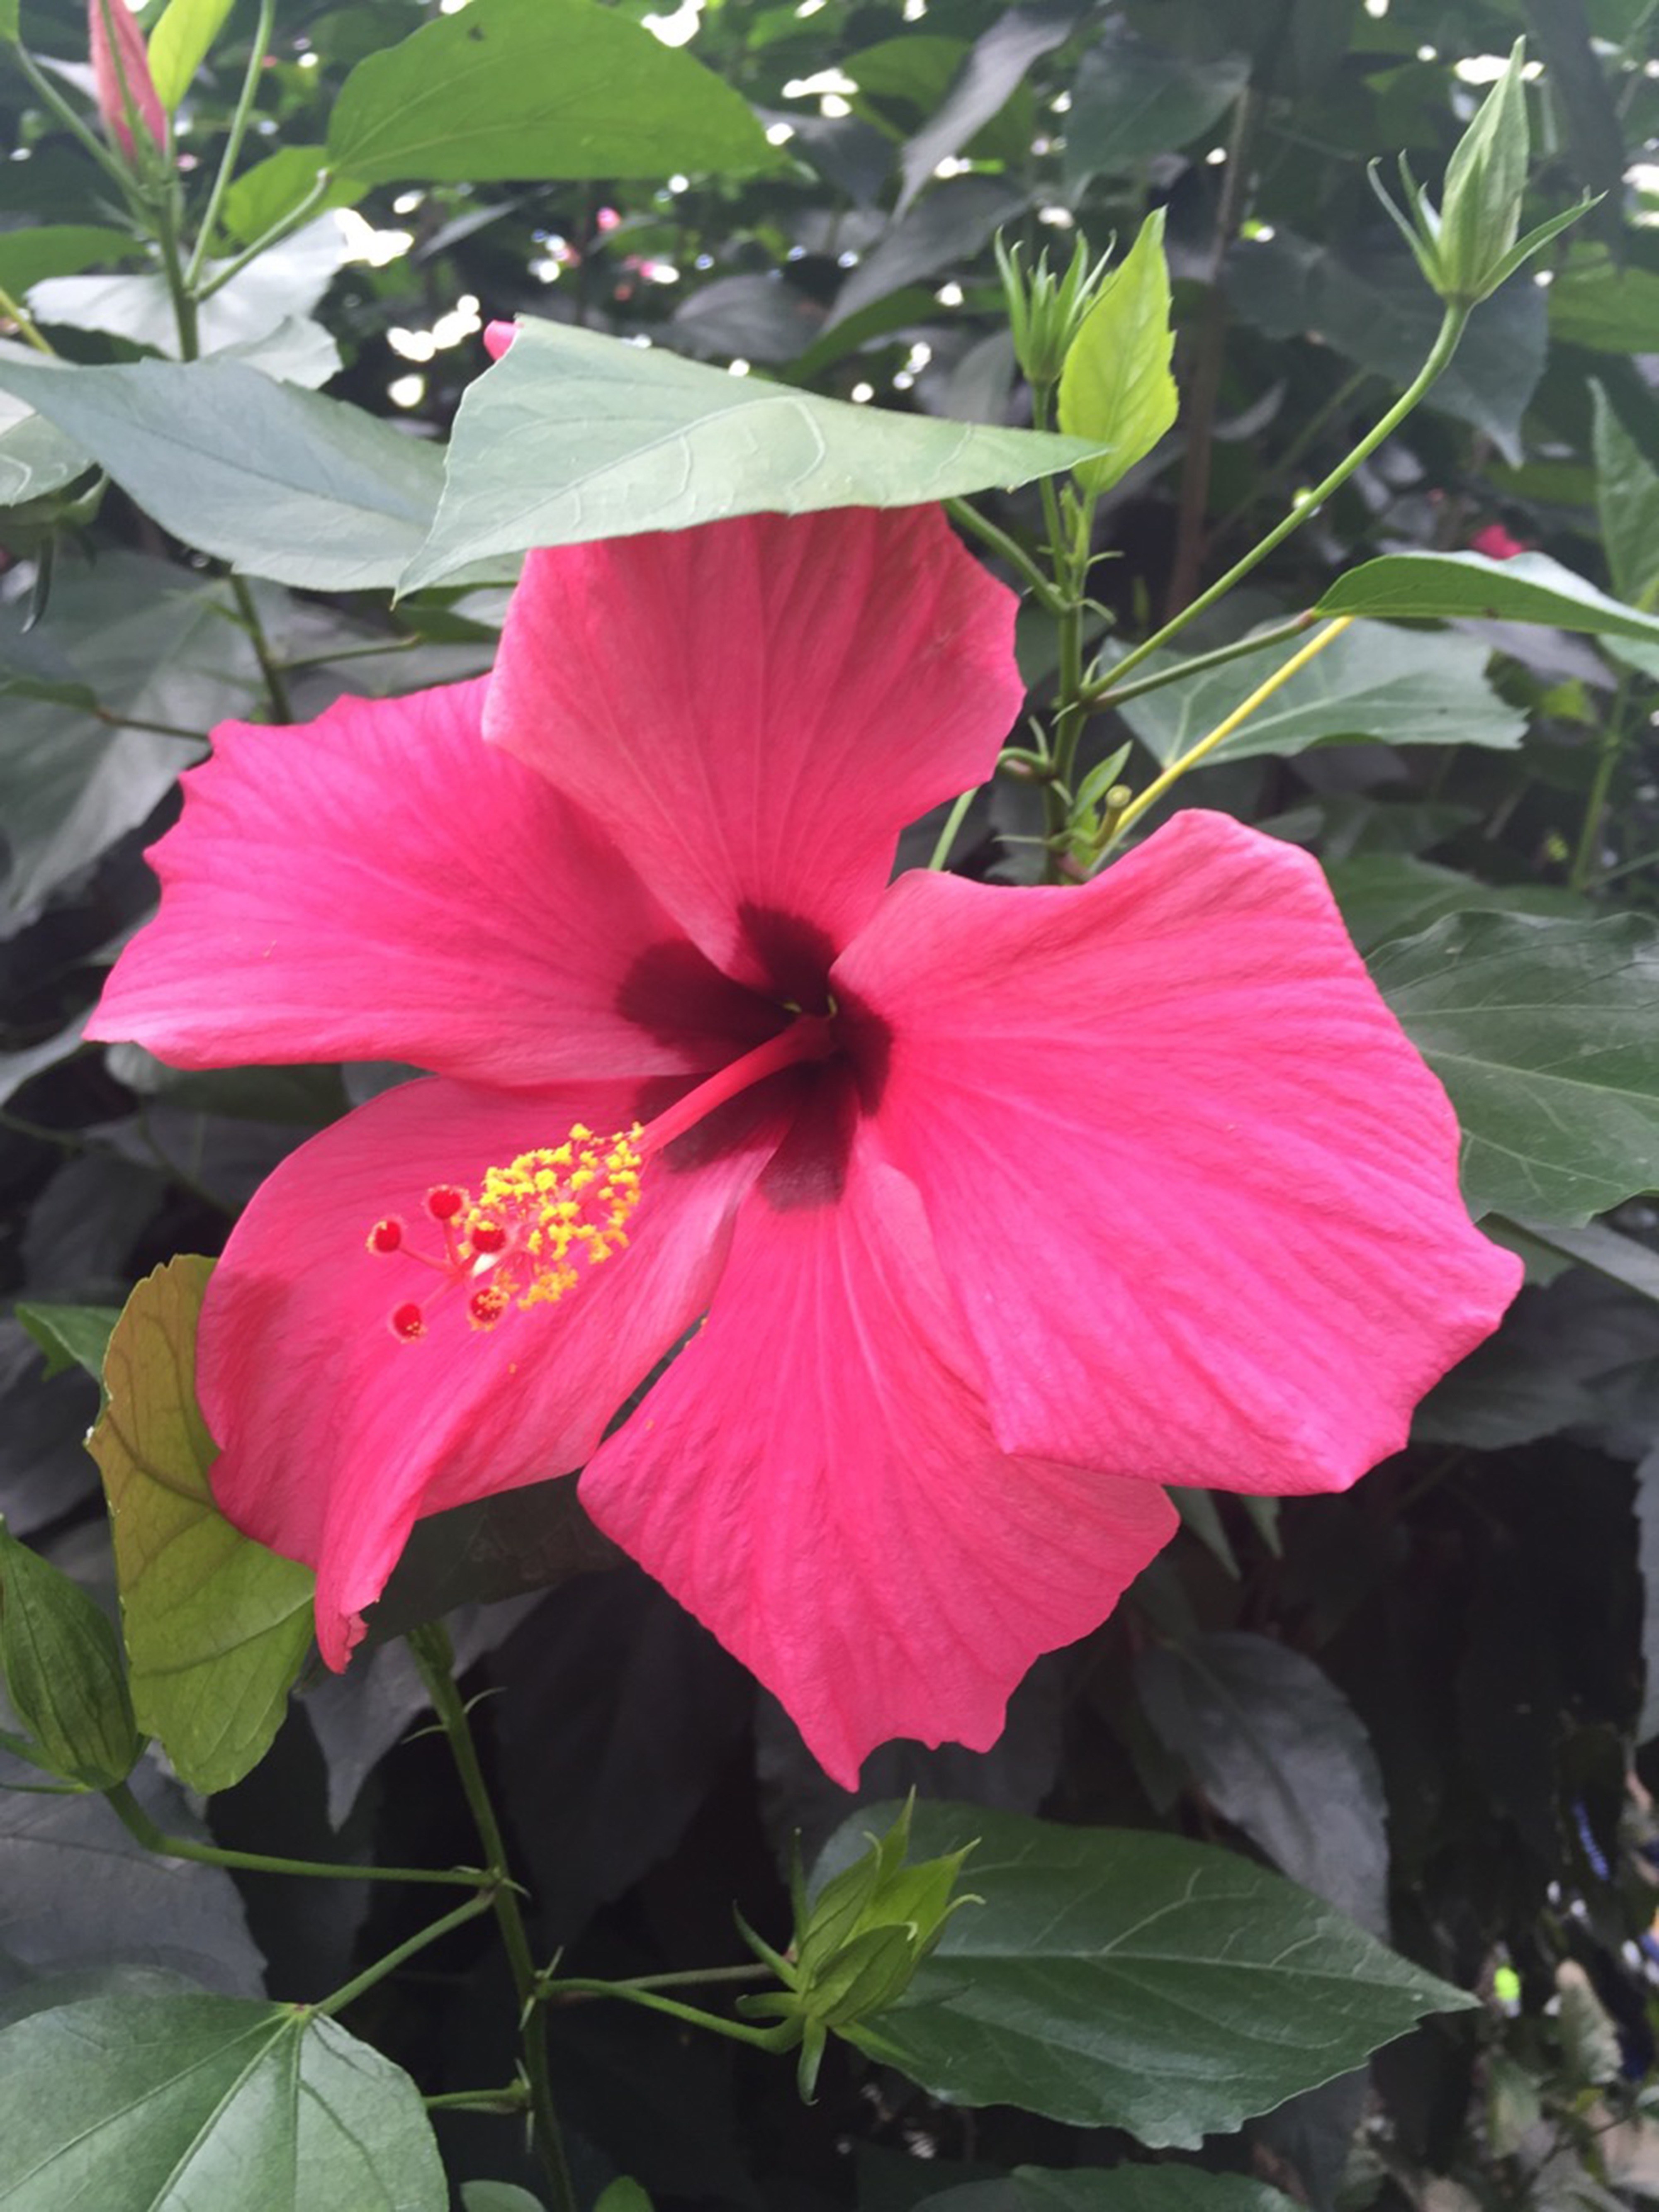
plant, flower, petal, botany, flora, hibiscus, malvales, flowering plant, china rose, chinese hibiscus, annual plant, land plant, mallow family